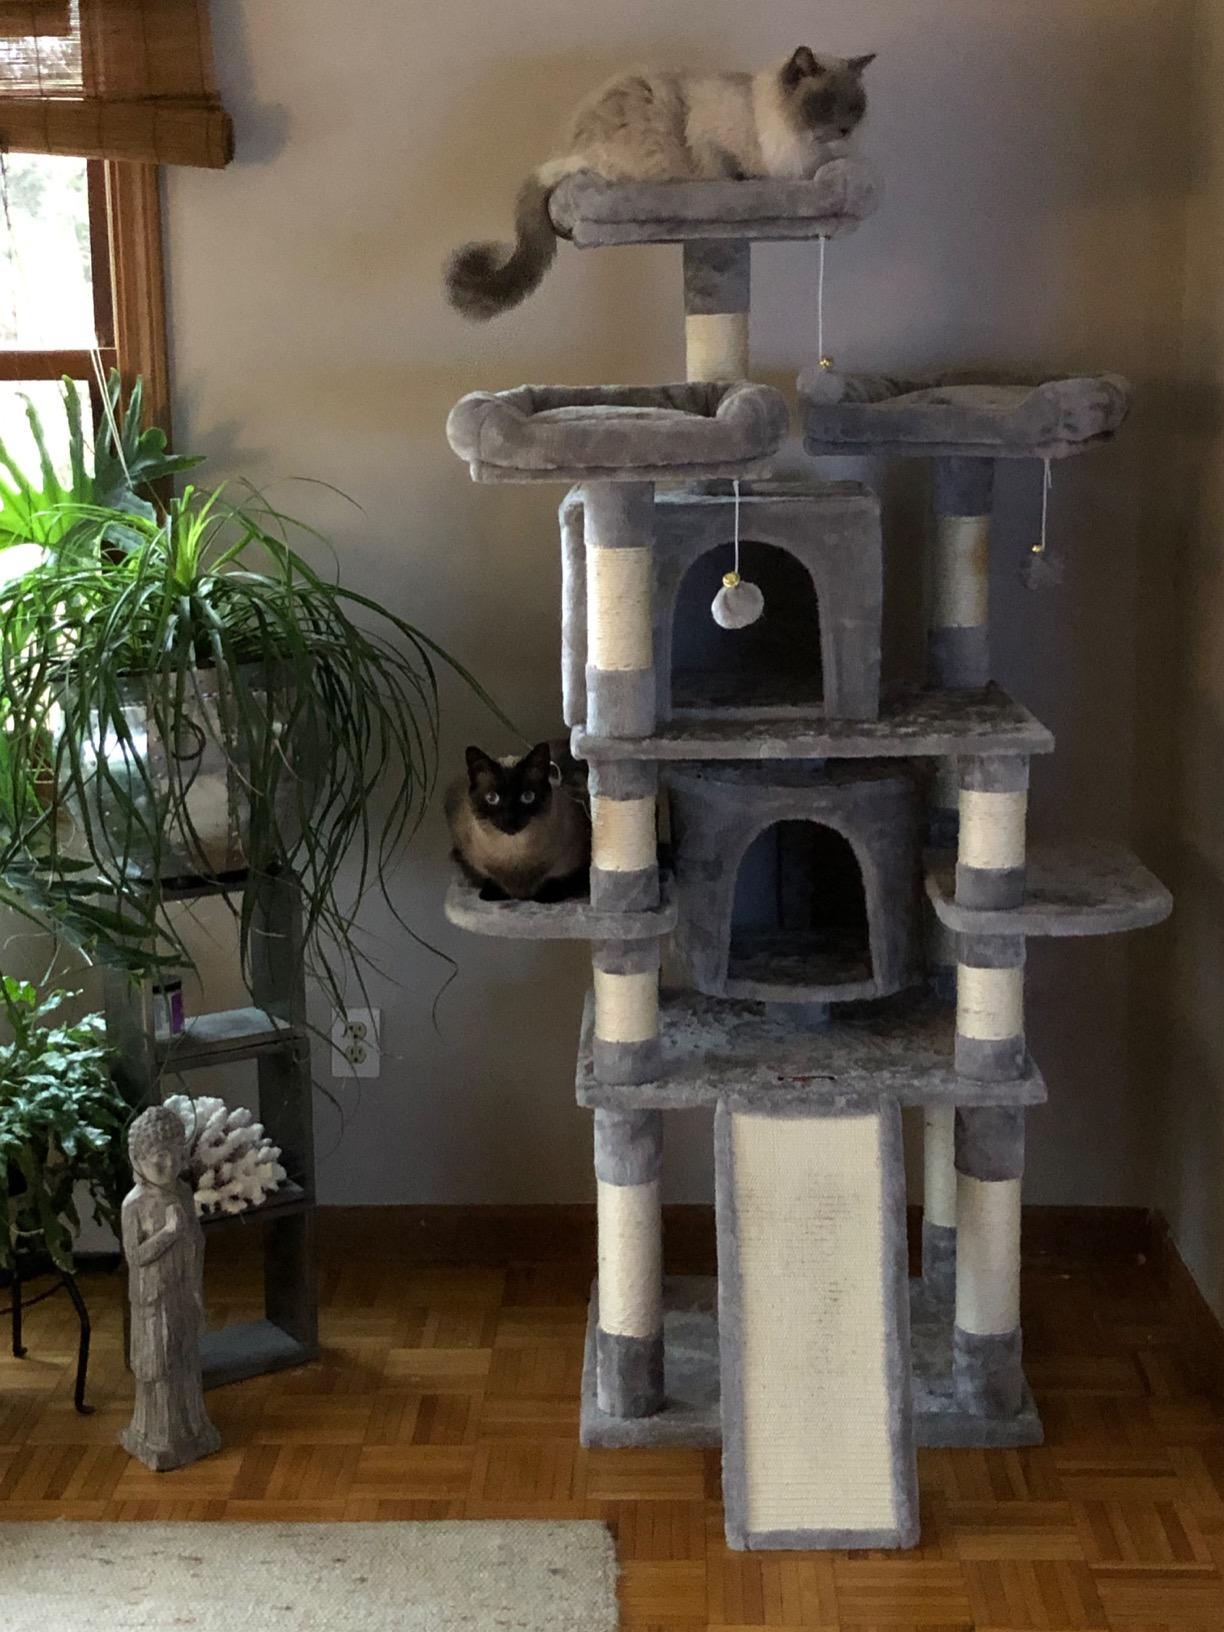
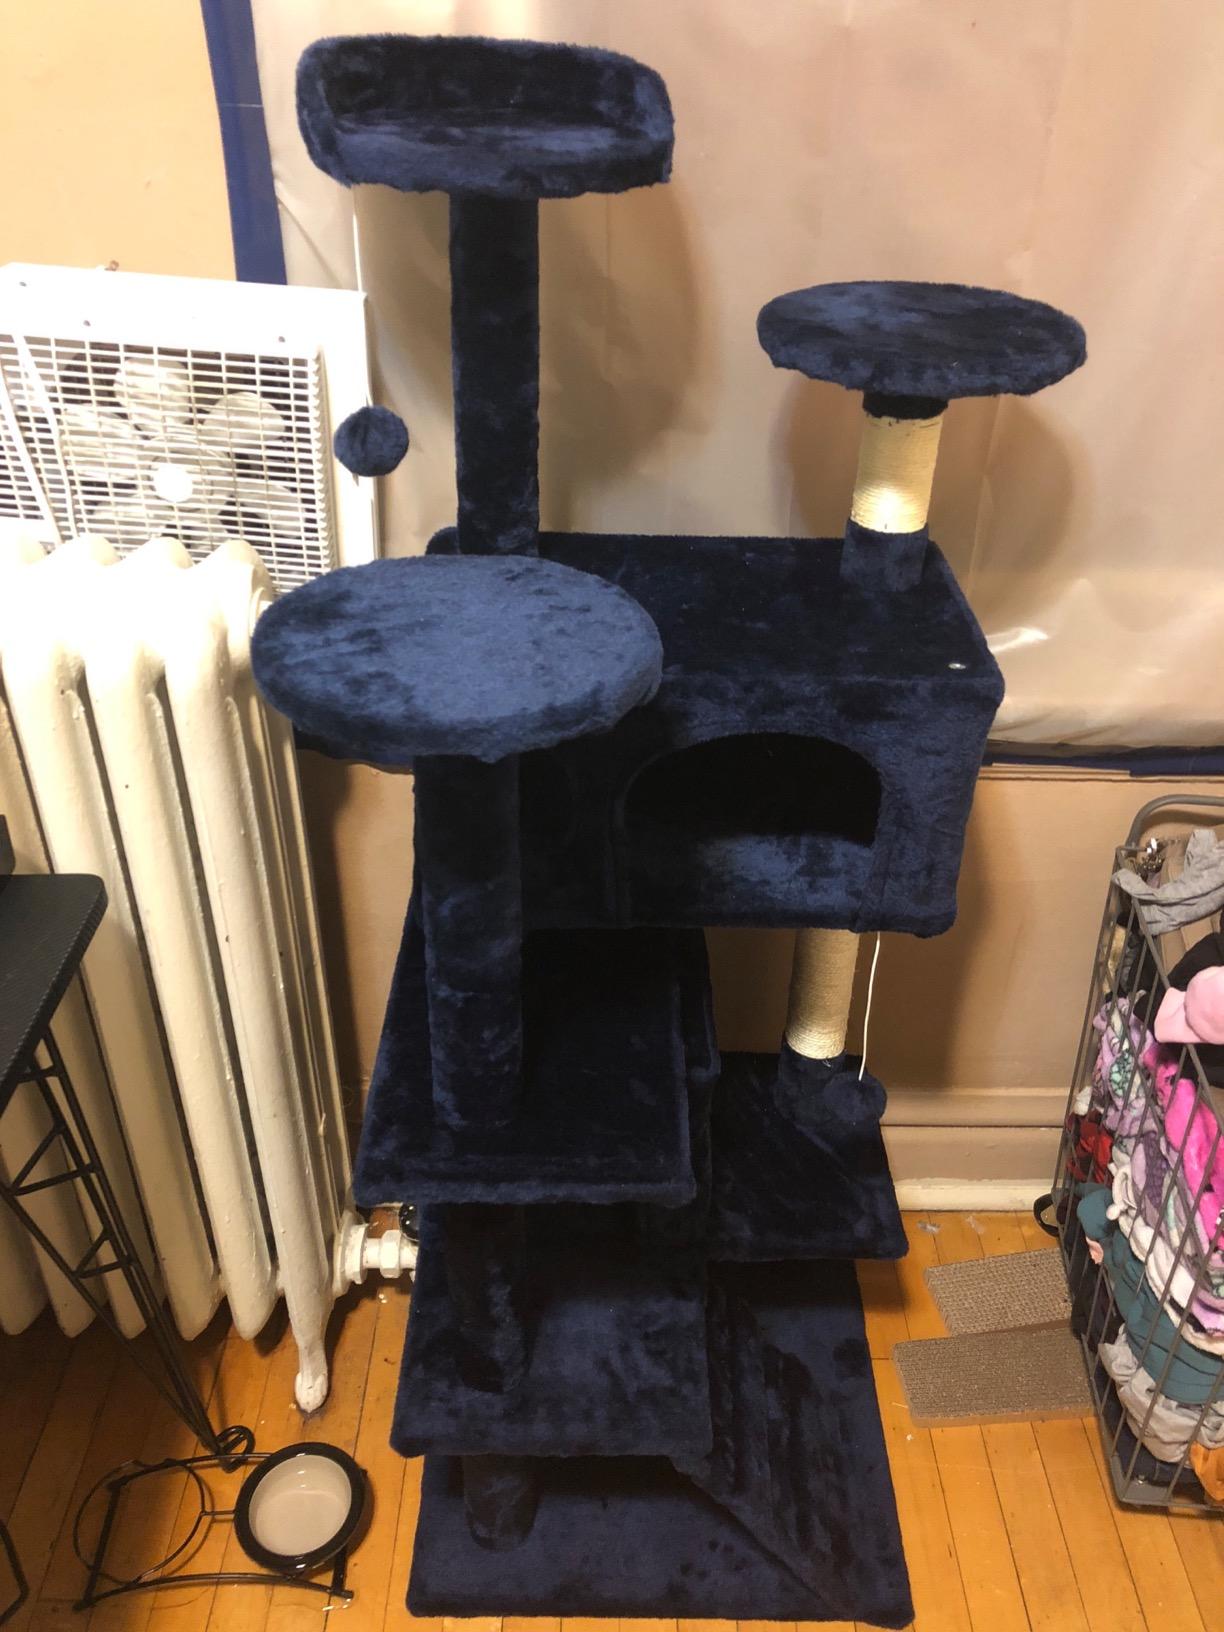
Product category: items_cat tree
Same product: no